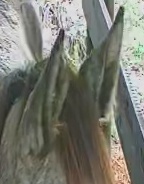
Face region: ears (position_of_ears)
Pain indicator: not_present